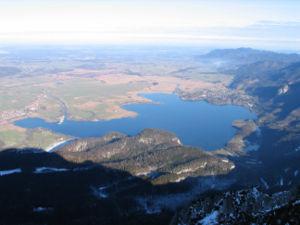
Le lac de Kochel se trouve à 70 km au sud de Munich en Haute-Bavière. Il est bordé par le territoire de la commune de Schlehdorf à l'ouest et par celui de la commune de Kochel am See à l'est.
La course de côte du Kesselberg était une compétition automobile disputée le plus souvent au mois de juin, mais aussi parfois en août, qui donna lieu à dix courses, dont huit consécutives, dans les préalpes bavaroises pour rallier le col du Kesselberg, qui permet le passage à 858 mètres d'altitude du lac de Kochel au lac Walchen. Y participaient également des motocyclettes, et l'organisation en fut confiée à sa reprise après-guerre au Deutsche Automobil-Club e. V..